Allan Teator Road Stone Arch Bridge

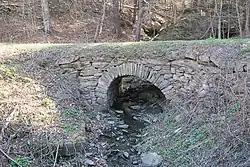
Bridge in 2016

Allan Teator Road Stone Arch Bridge is a historic stone arch bridge located at West Durham in Greene County, New York. It was constructed in 1892 and is a single span, dry laid limestone bridge with a round arch. It is seven feet wide. It spans a tributary of Catskill Creek.